Rose Leclercq

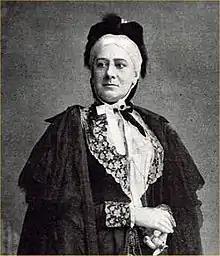
Leclercq as Lady Wargrave in "The New Woman", 1894

Rose Leclercq (2 February 1843 – 2 April 1899) was an English actress, possibly best known for creating the role of Lady Bracknell in Oscar Wilde's "The Importance of Being Earnest" in 1895.